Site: brandenburg
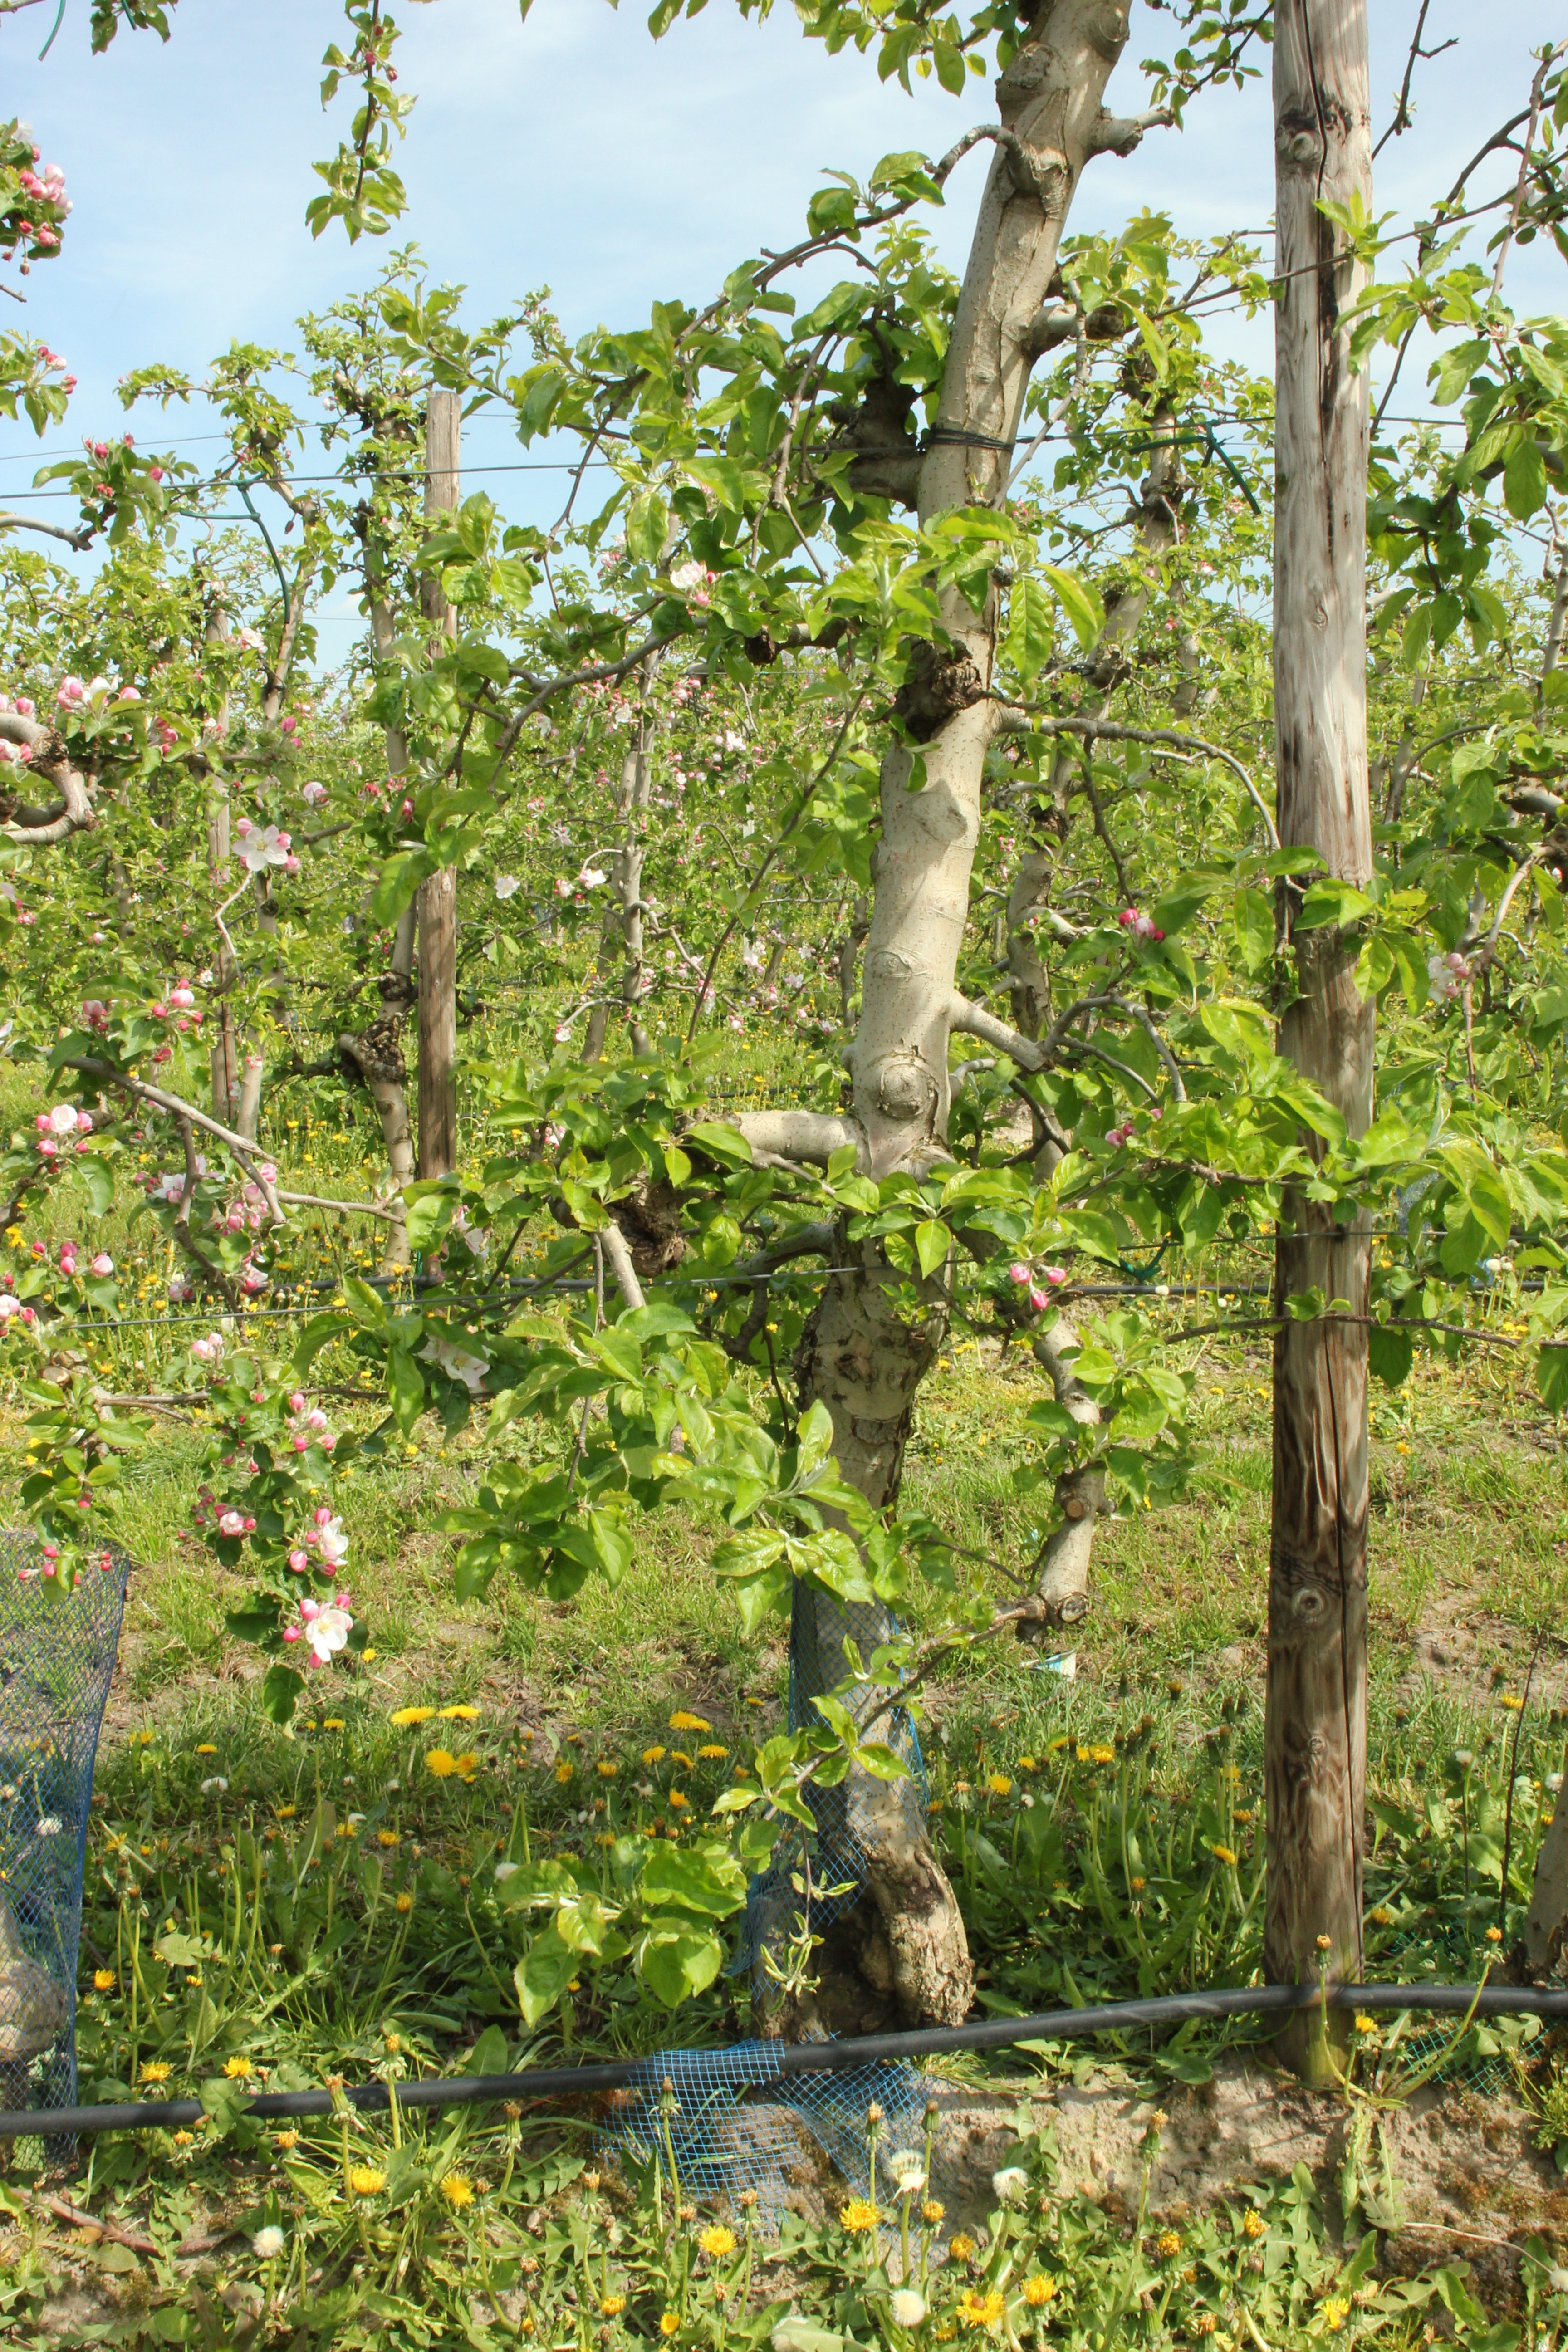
Growth stage (BBCH 60): Flowering